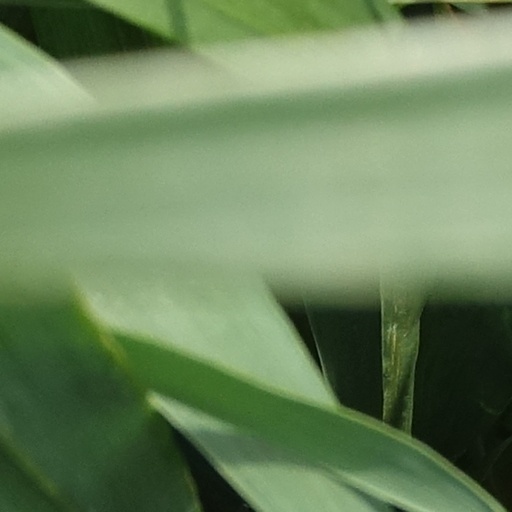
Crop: wheat